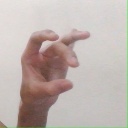
अक्षर: ओ